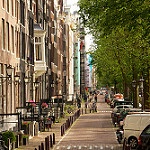
Scene: Outdoor